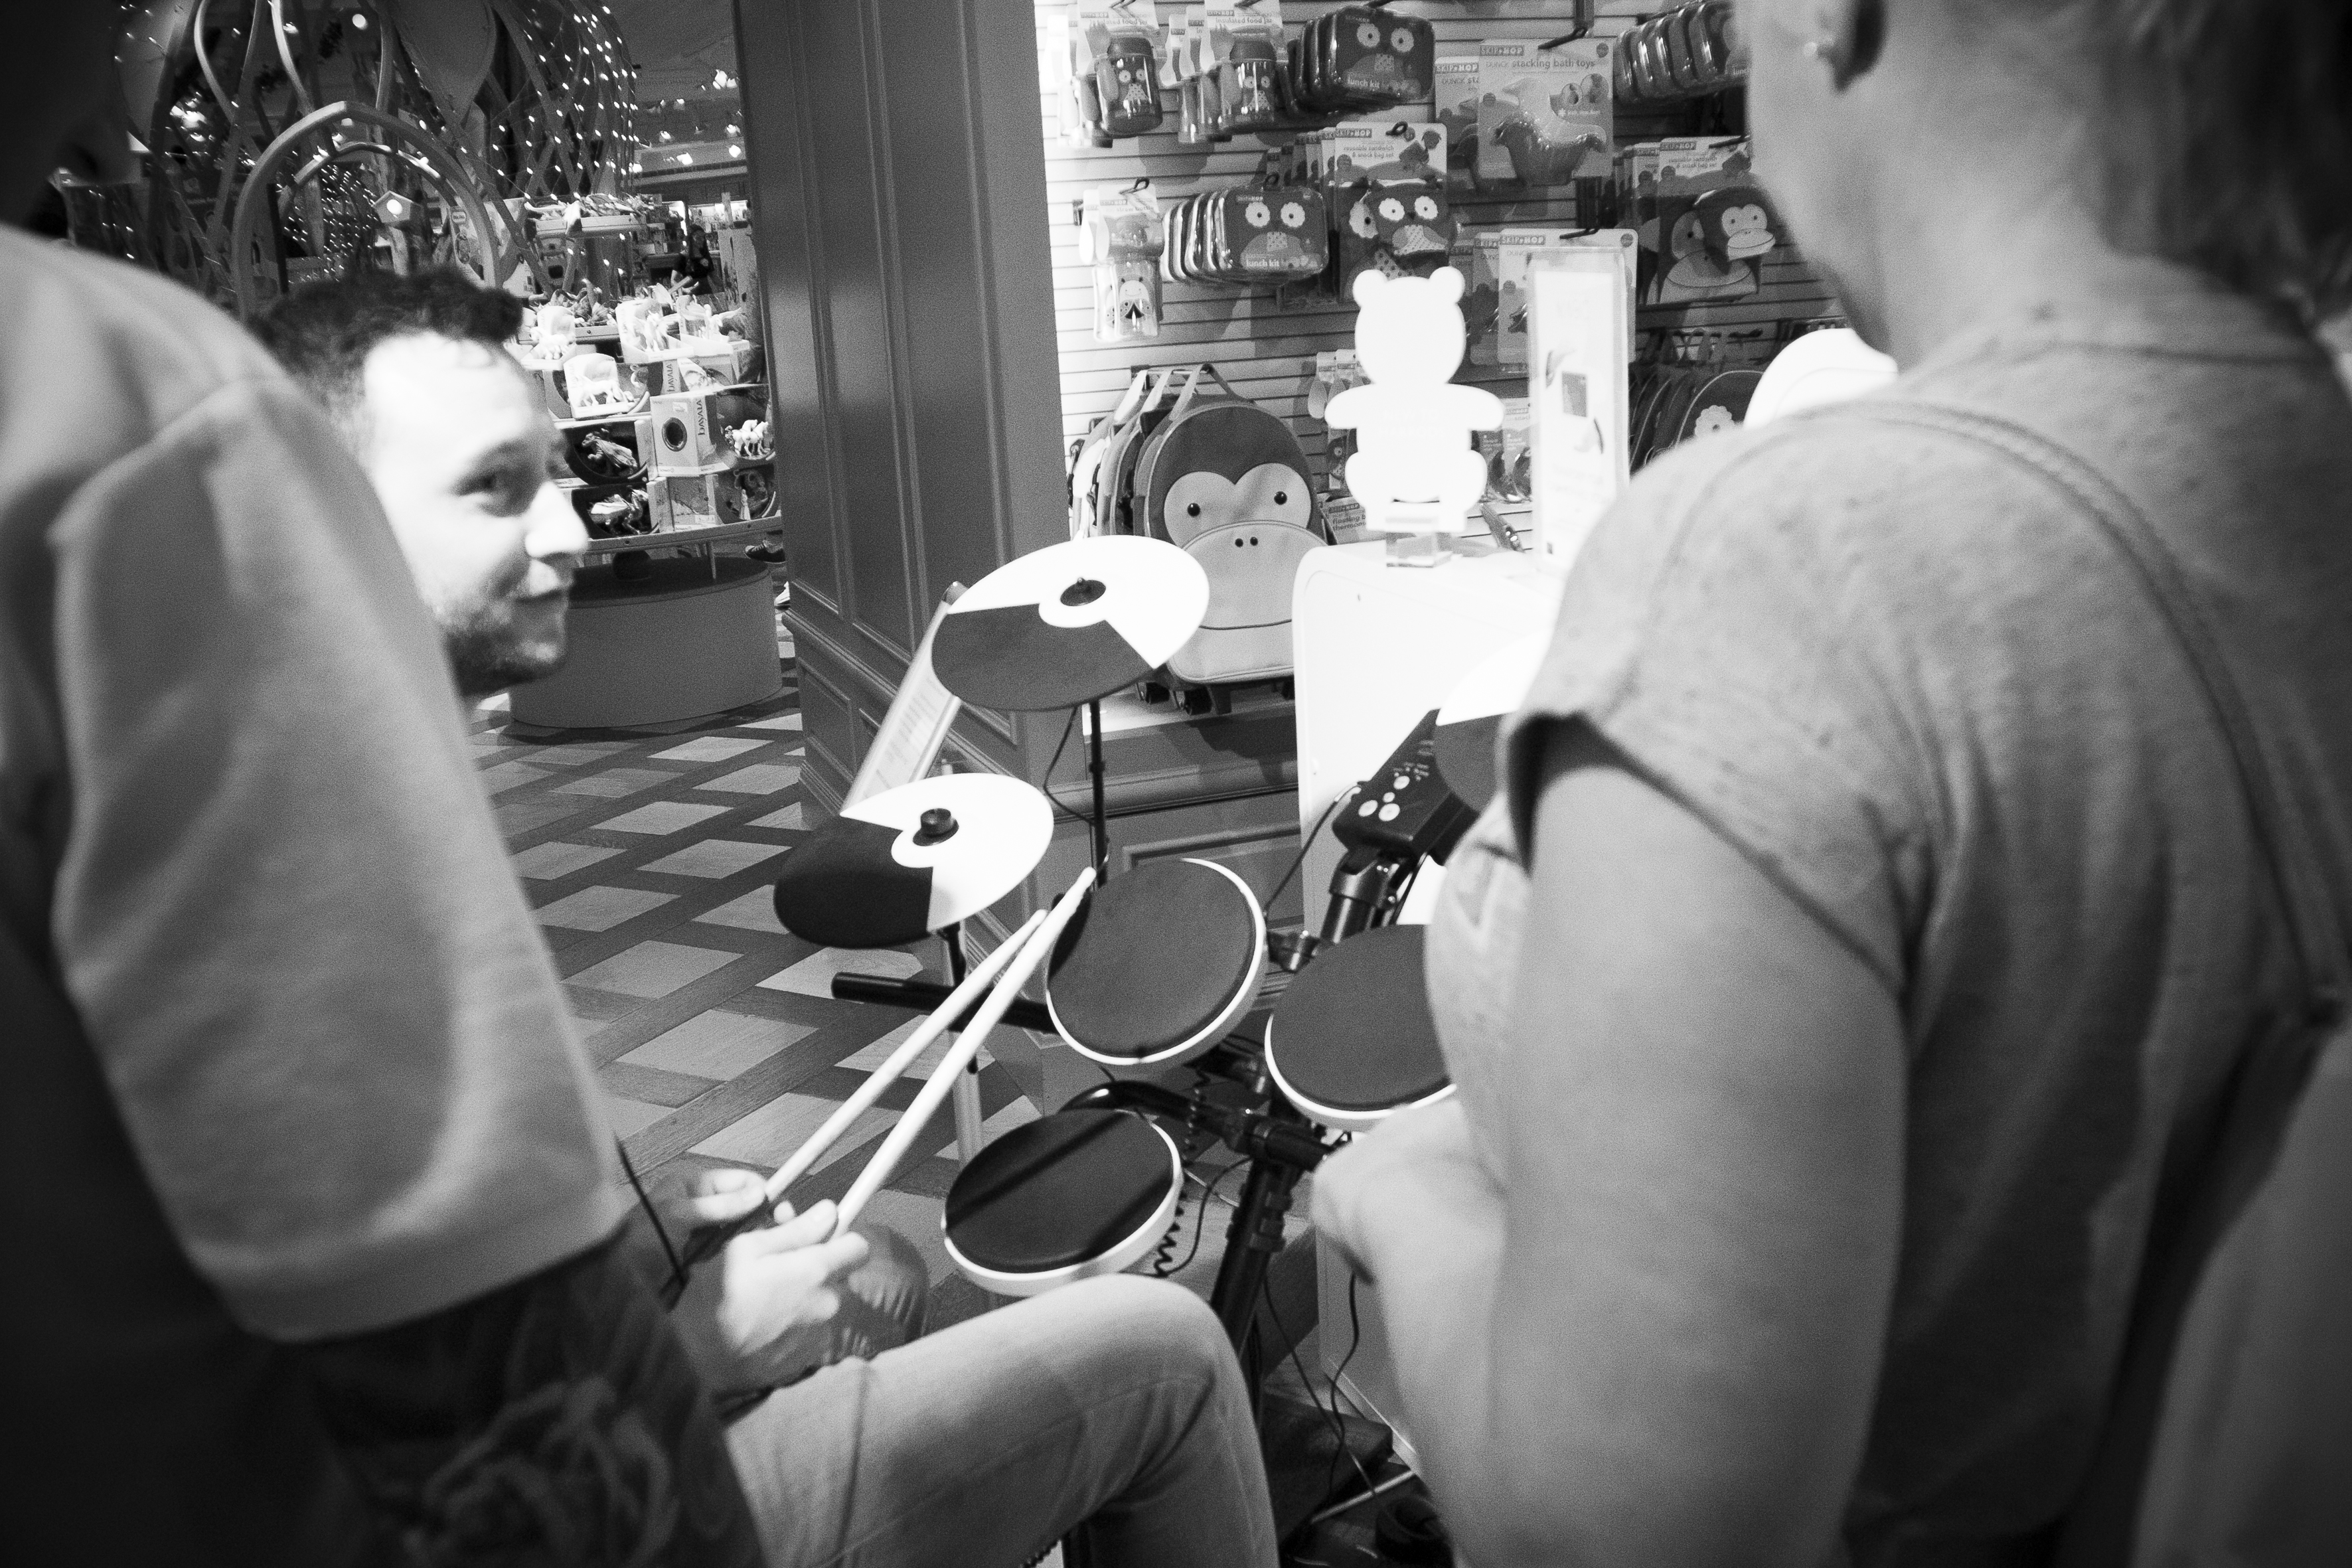
black and white, white, street, photography, urban, travel, fujifilm, black, monochrome, uk, england, bw, blackandwhite, blackwhite, london, ngc, photograph, noiretblanc, fuji, fujixt1, fujix, monochrome photography